Aytua

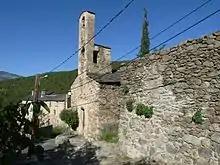
The chapel in Aytua

Aytua is a former commune in Pyrénées-Orientales (France).